Argentine University Federation

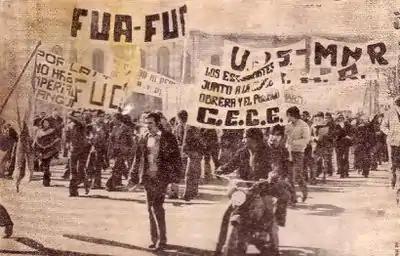
Manifestation by FUA, 1974

Deodoro Roca, Enrique Barros, Emilio Biagosh, Gabriel del Mazo, Héctor Ripa Alberti, Guillermo Watson, Julio V. González, Gumersindo Sayago, Horacio Valdés, Ismael Bordabehere, Conrado Nalé Roxlo, Alfredo Brandán Caraffa, Florentino Sanguinetti, Guillermo Korn Villafañe, Carlos Cossio, Miguel Angel Zabala Ortiz, Miguel Berçaitz, Aníbal Ponce, Ricardo Balbín, Bartolomé Fiorini, Homero Manzi, Arturo Jaureche, Sebastián Soler, Alejandro Korn, José Peco, Ernesto Sábato, Héctor Agosti, Ernesto Giudici, Carlos Sánchez Viamonte, Gregorio Bermann, Luis Dellepiane, Raúl Orgaz, Arturo Capdevila, Arturo Orgaz, Bernardo Kleiner, Alfredo Abregú, Emilio Nadra.